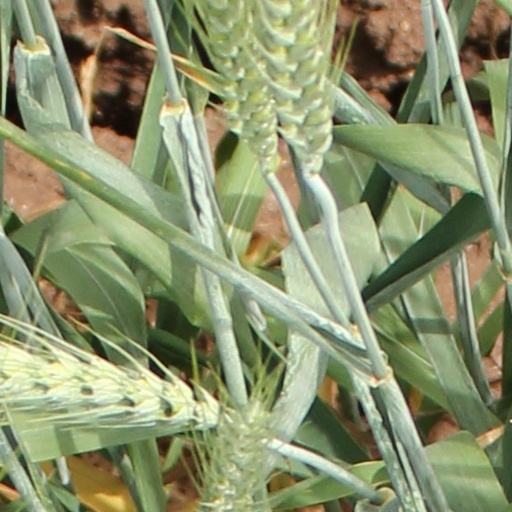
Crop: wheat